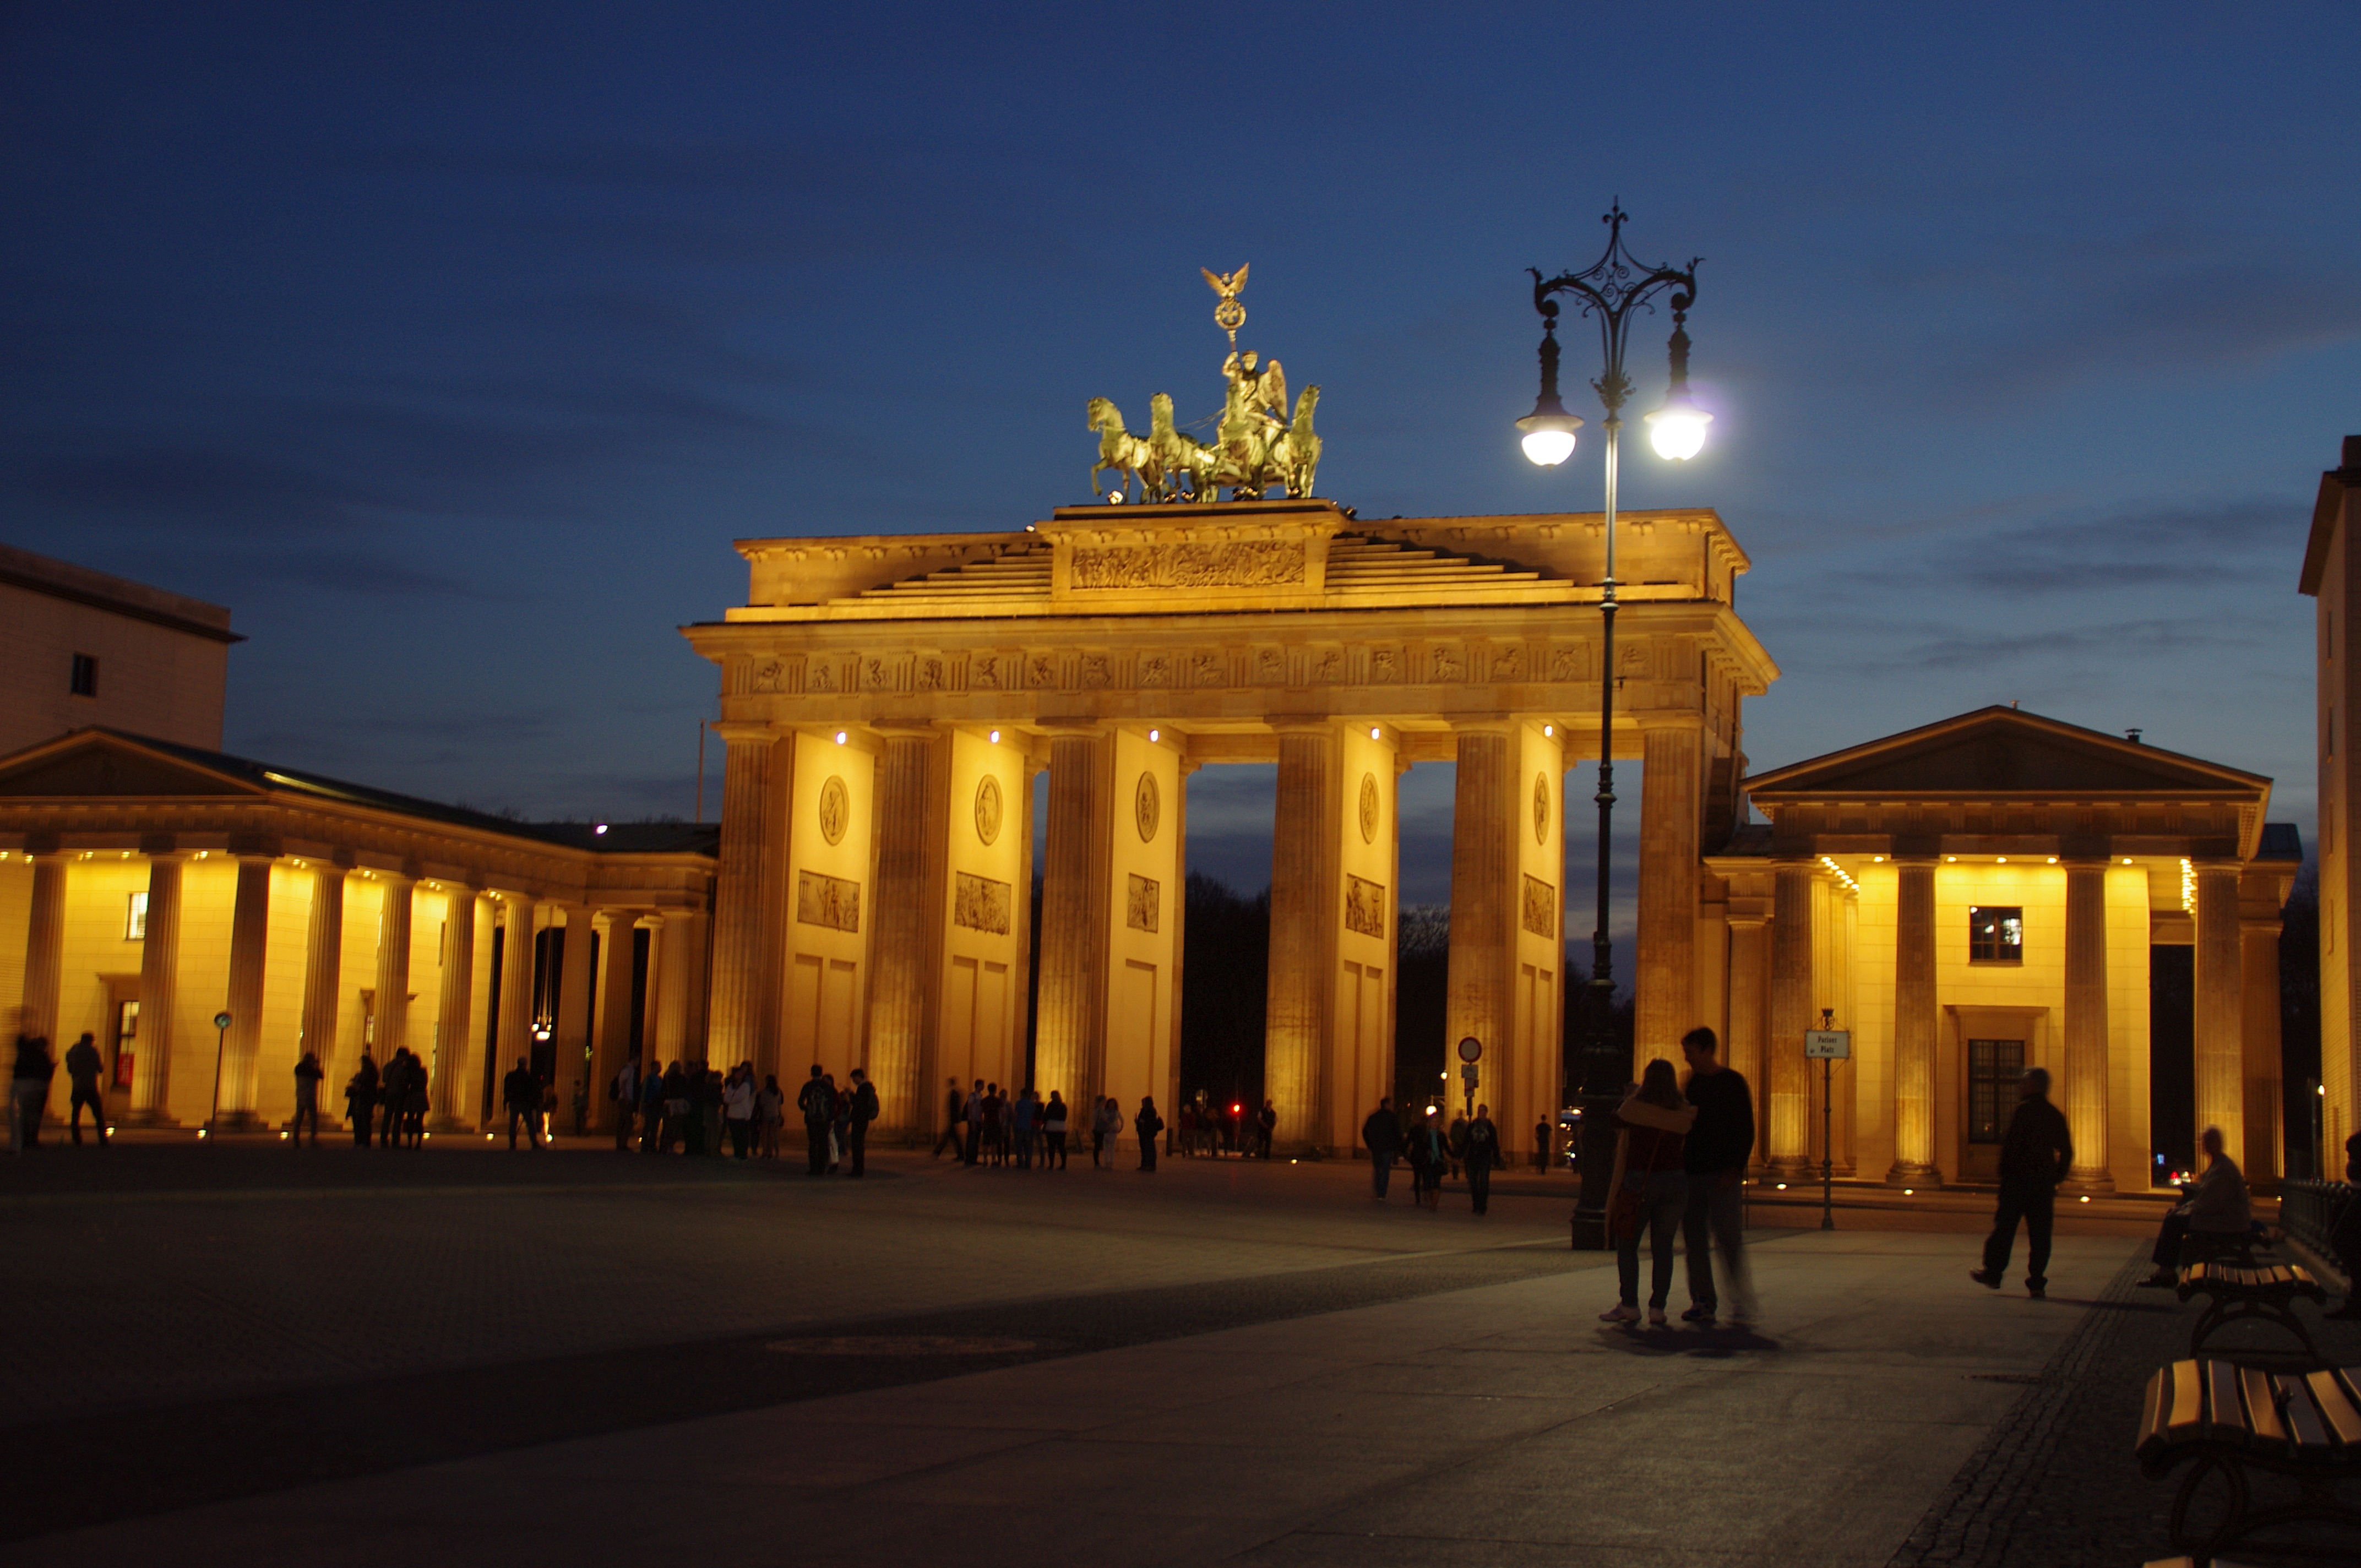
light, architecture, night, building, palace, city, cityscape, travel, dusk, evening, column, plaza, landmark, place of worship, temple, germany, berlin, town square, housewife, brandenburg gate, ancient history